Retopia (festival)

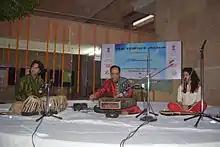
Santoor Event Organised at Teri SAS during its annual Retopia symposium.

Renewable energy industrialists, policy makers, and academics attend a knowledge exchange session. In the past, speakers from General Electric, PTC India, CLP Group, Green Business Certification Institute GBCI, ReNew Power, and the sustainability division of ITC Hotels have attended the event.